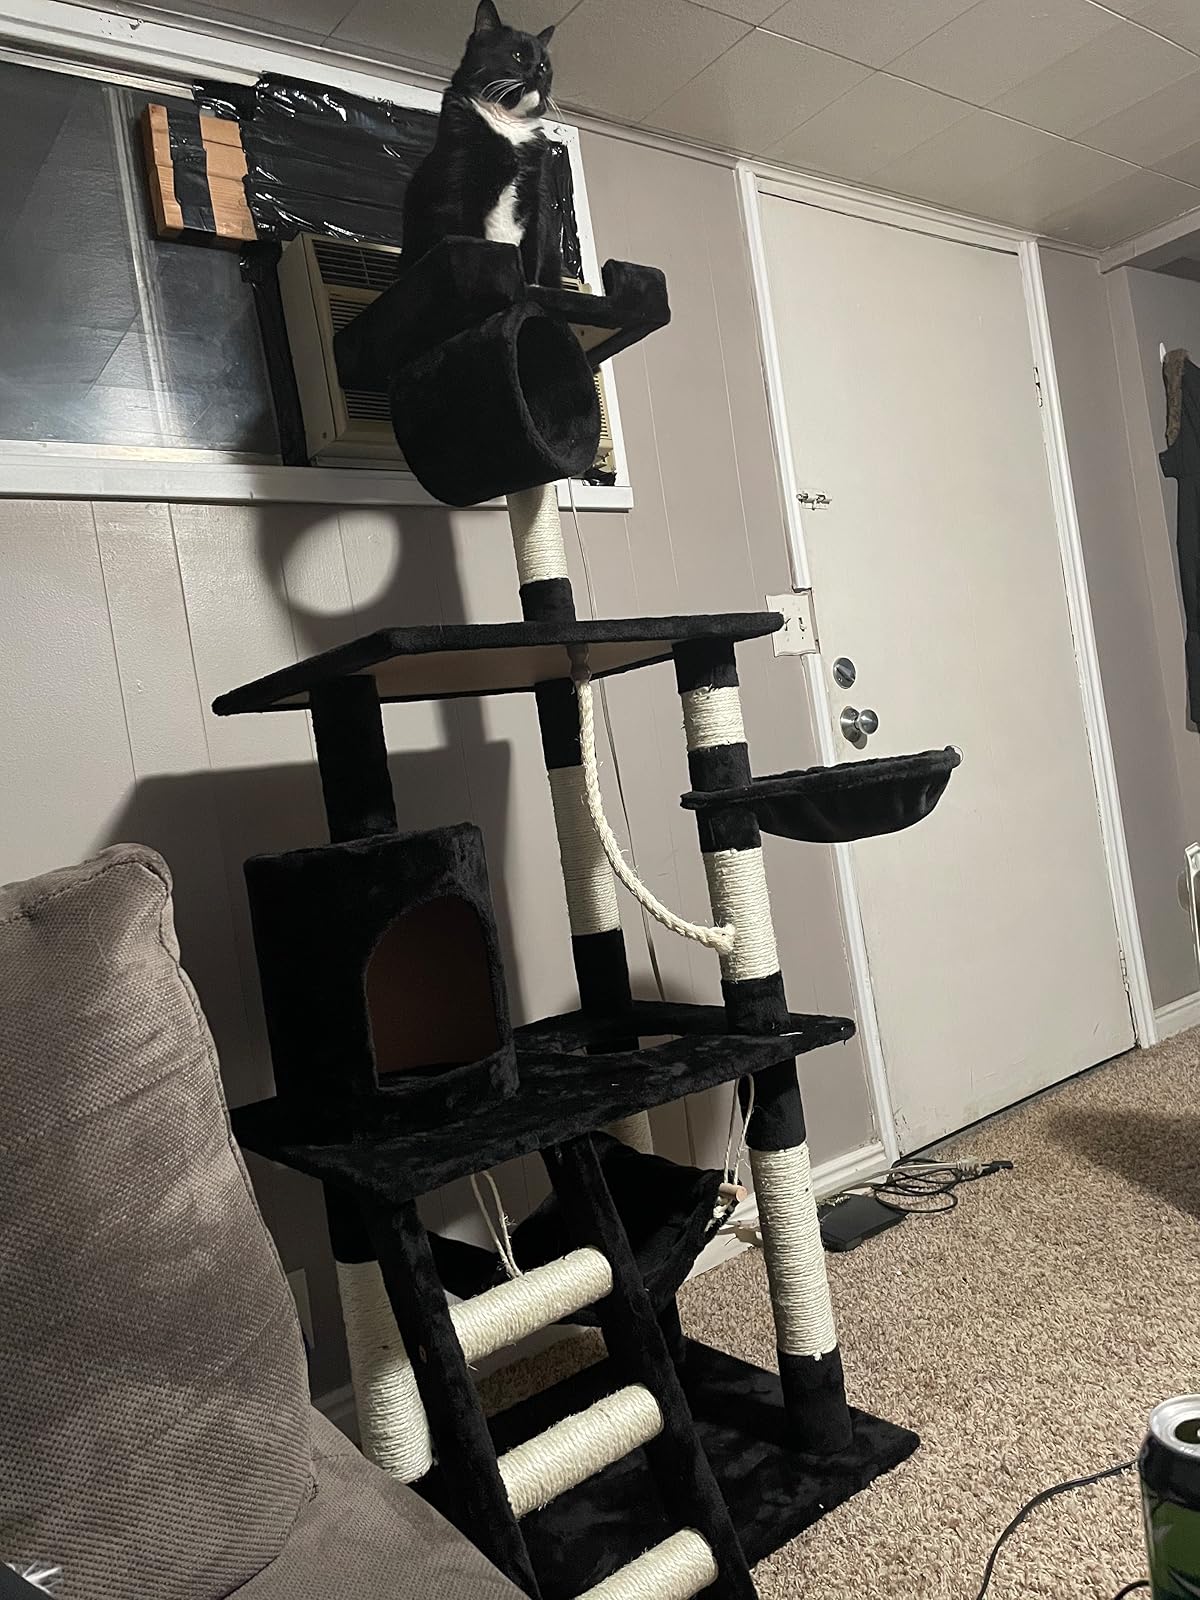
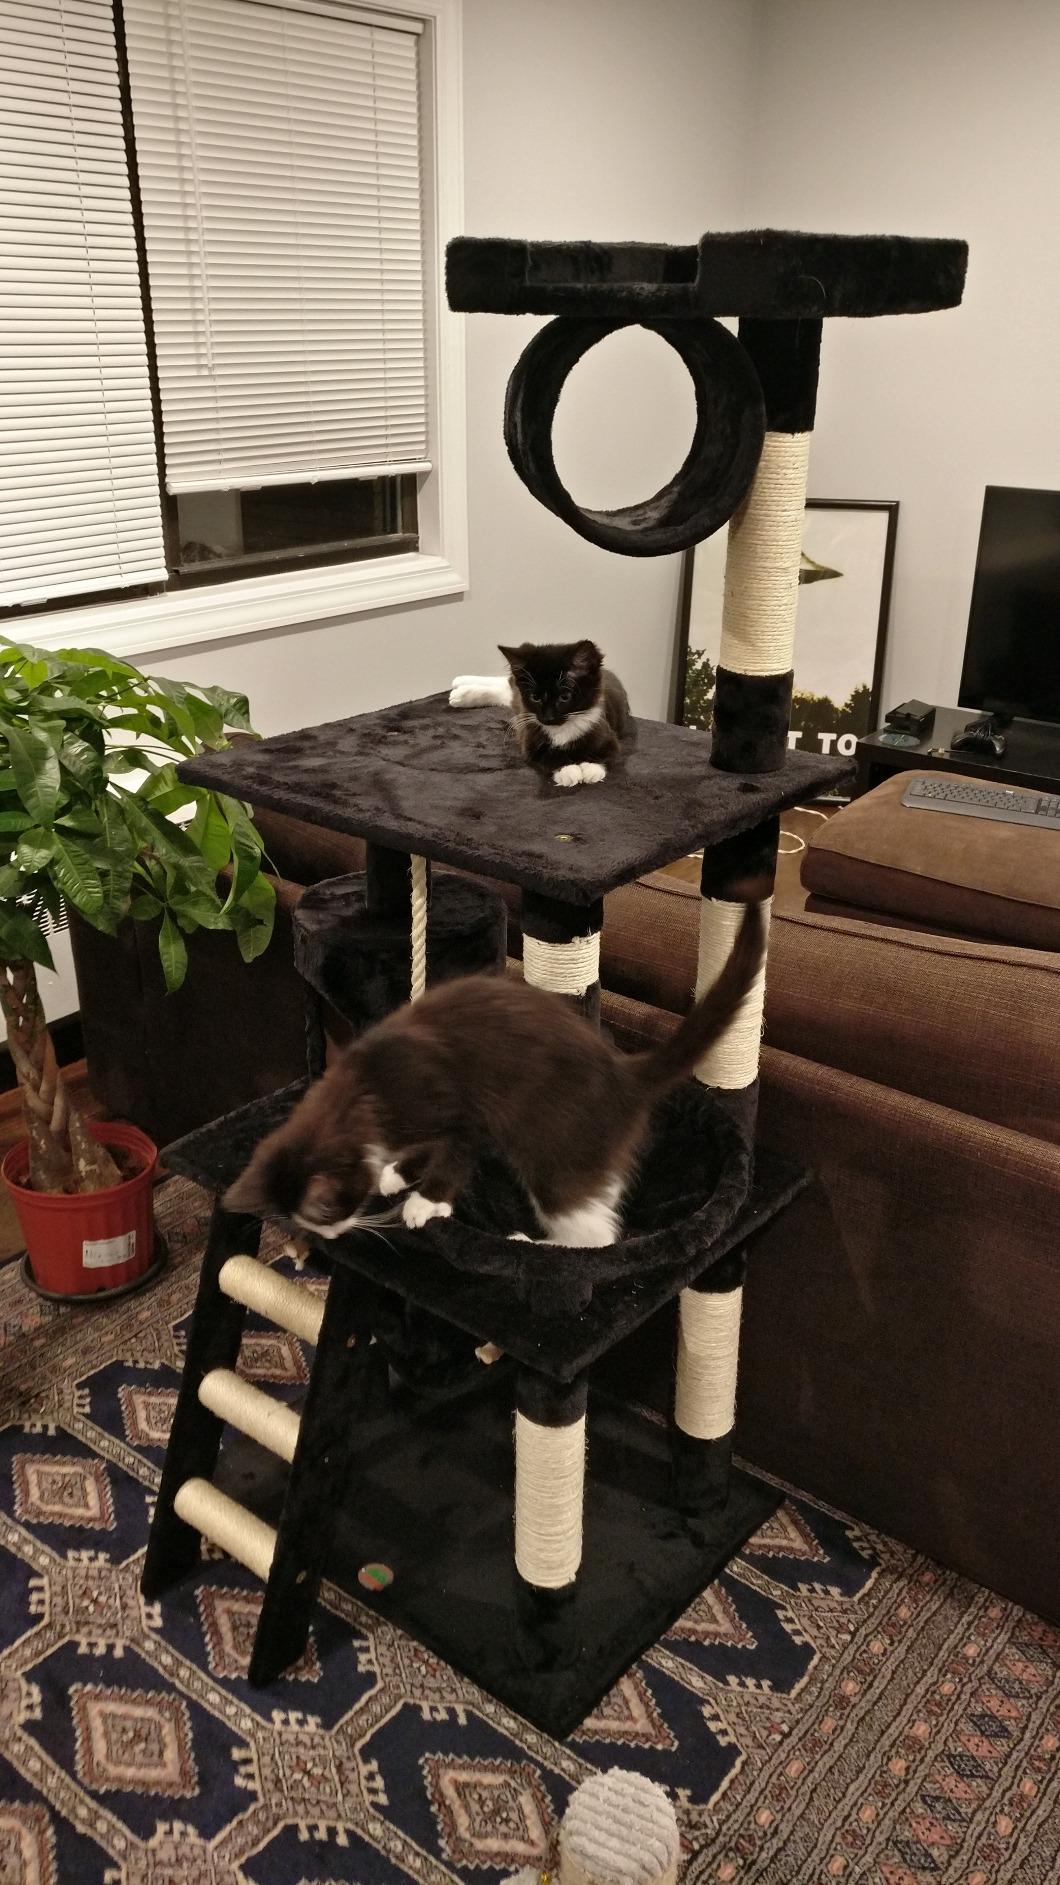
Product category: items_cat tree
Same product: yes